2008 British Grand Prix

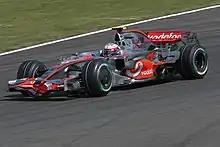
Heikki Kovalainen during Friday practice

Three practice sessions were held before the race held on Sunday. Two of the practice sessions were held on Friday, both lasting 90 minutes; and one on Saturday morning, lasting an hour. Massa was fastest in the first session, with a time of 1:19.575, despite a crash forcing him to miss the last 30 minutes. Fernando Alonso's Renault engine failed, leaving slippery oil on the racing line at Stowe corner. Massa approached the corner and lost control of his car, spinning off the circuit colliding with the barriers. He was unhurt, but his car was too damaged to continue. The session was stopped for 18 minutes to recover his car and cover the oil with cement dust. This left track conditions difficult, and nobody could beat Massa's time in the remainder of the session. It finished with Massa ahead of Kovalainen and Hamilton by less than one-tenth of a second; Raikkonen and Kubica were fourth and fifth-fastest, respectively.